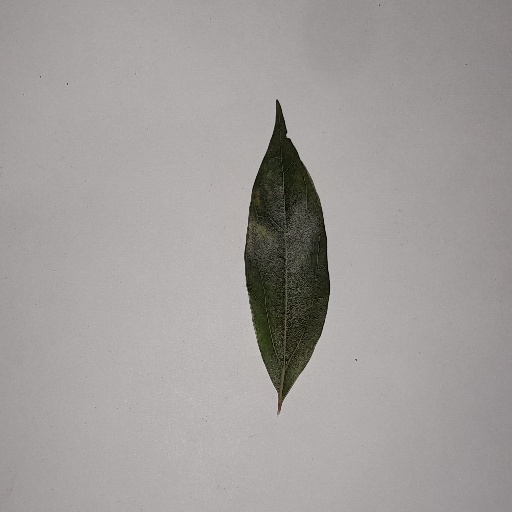
Species: Camphor
Leaf condition: Bacterial Spot